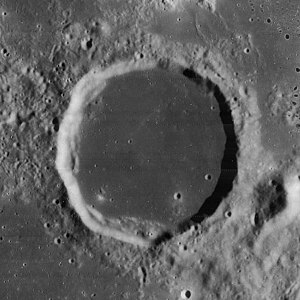
Billy (månekrater)
Billy er et nedslagskrater på Månen. Det befinder sig på den vestlige halvkugle på Månens forside i de sydlige udkanter af Oceanus Procellarum. Det er opkaldt efter den franske jesuit og matematiker Jacques de Billy.